Kid Cudi

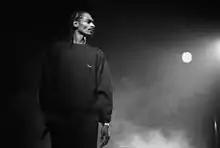
Kid Cudi names Snoop Dogg (pictured) as one of his biggest influences.

While on tour, on October 16, 2013 Kid Cudi announced he would be releasing an extended play (EP), sometime in the next three months. Cudi also revealed he would be producing it alongside Dot da Genius and that frequent collaborator King Chip, would appear on the EP. He then called the EP a prelude to his fourth album "Man on the Moon III", which he announced would be released in 2015. On October 19, 2013, Cudi revealed "Going to the Ceremony", a song he had released via online audio distribution platform SoundCloud, earlier in July, would be included in the EP. Cudi revealed a remix of his hit single "Day 'n' Nite, which was briefly previewed on the intro of his 2008 breakout mixtape "A Kid Named Cudi", would also appear on the EP.